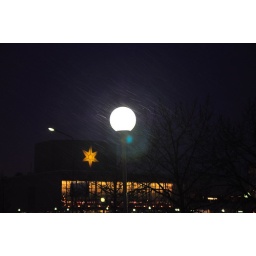
A street lamp and a typical x-mas star in Oulu, Finland, during light-snow fall.